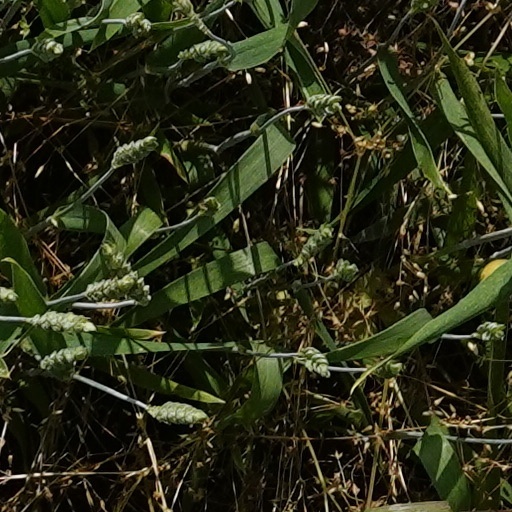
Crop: wheat